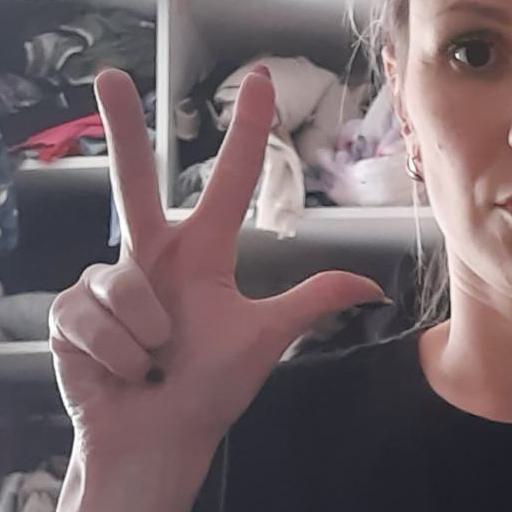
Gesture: three2